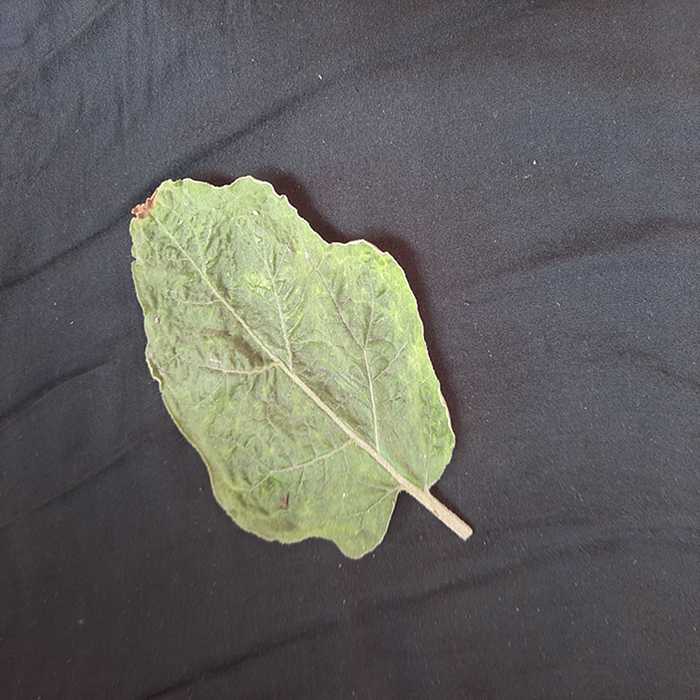
Plant: Eggplant
Label: Eggplant begomovirus